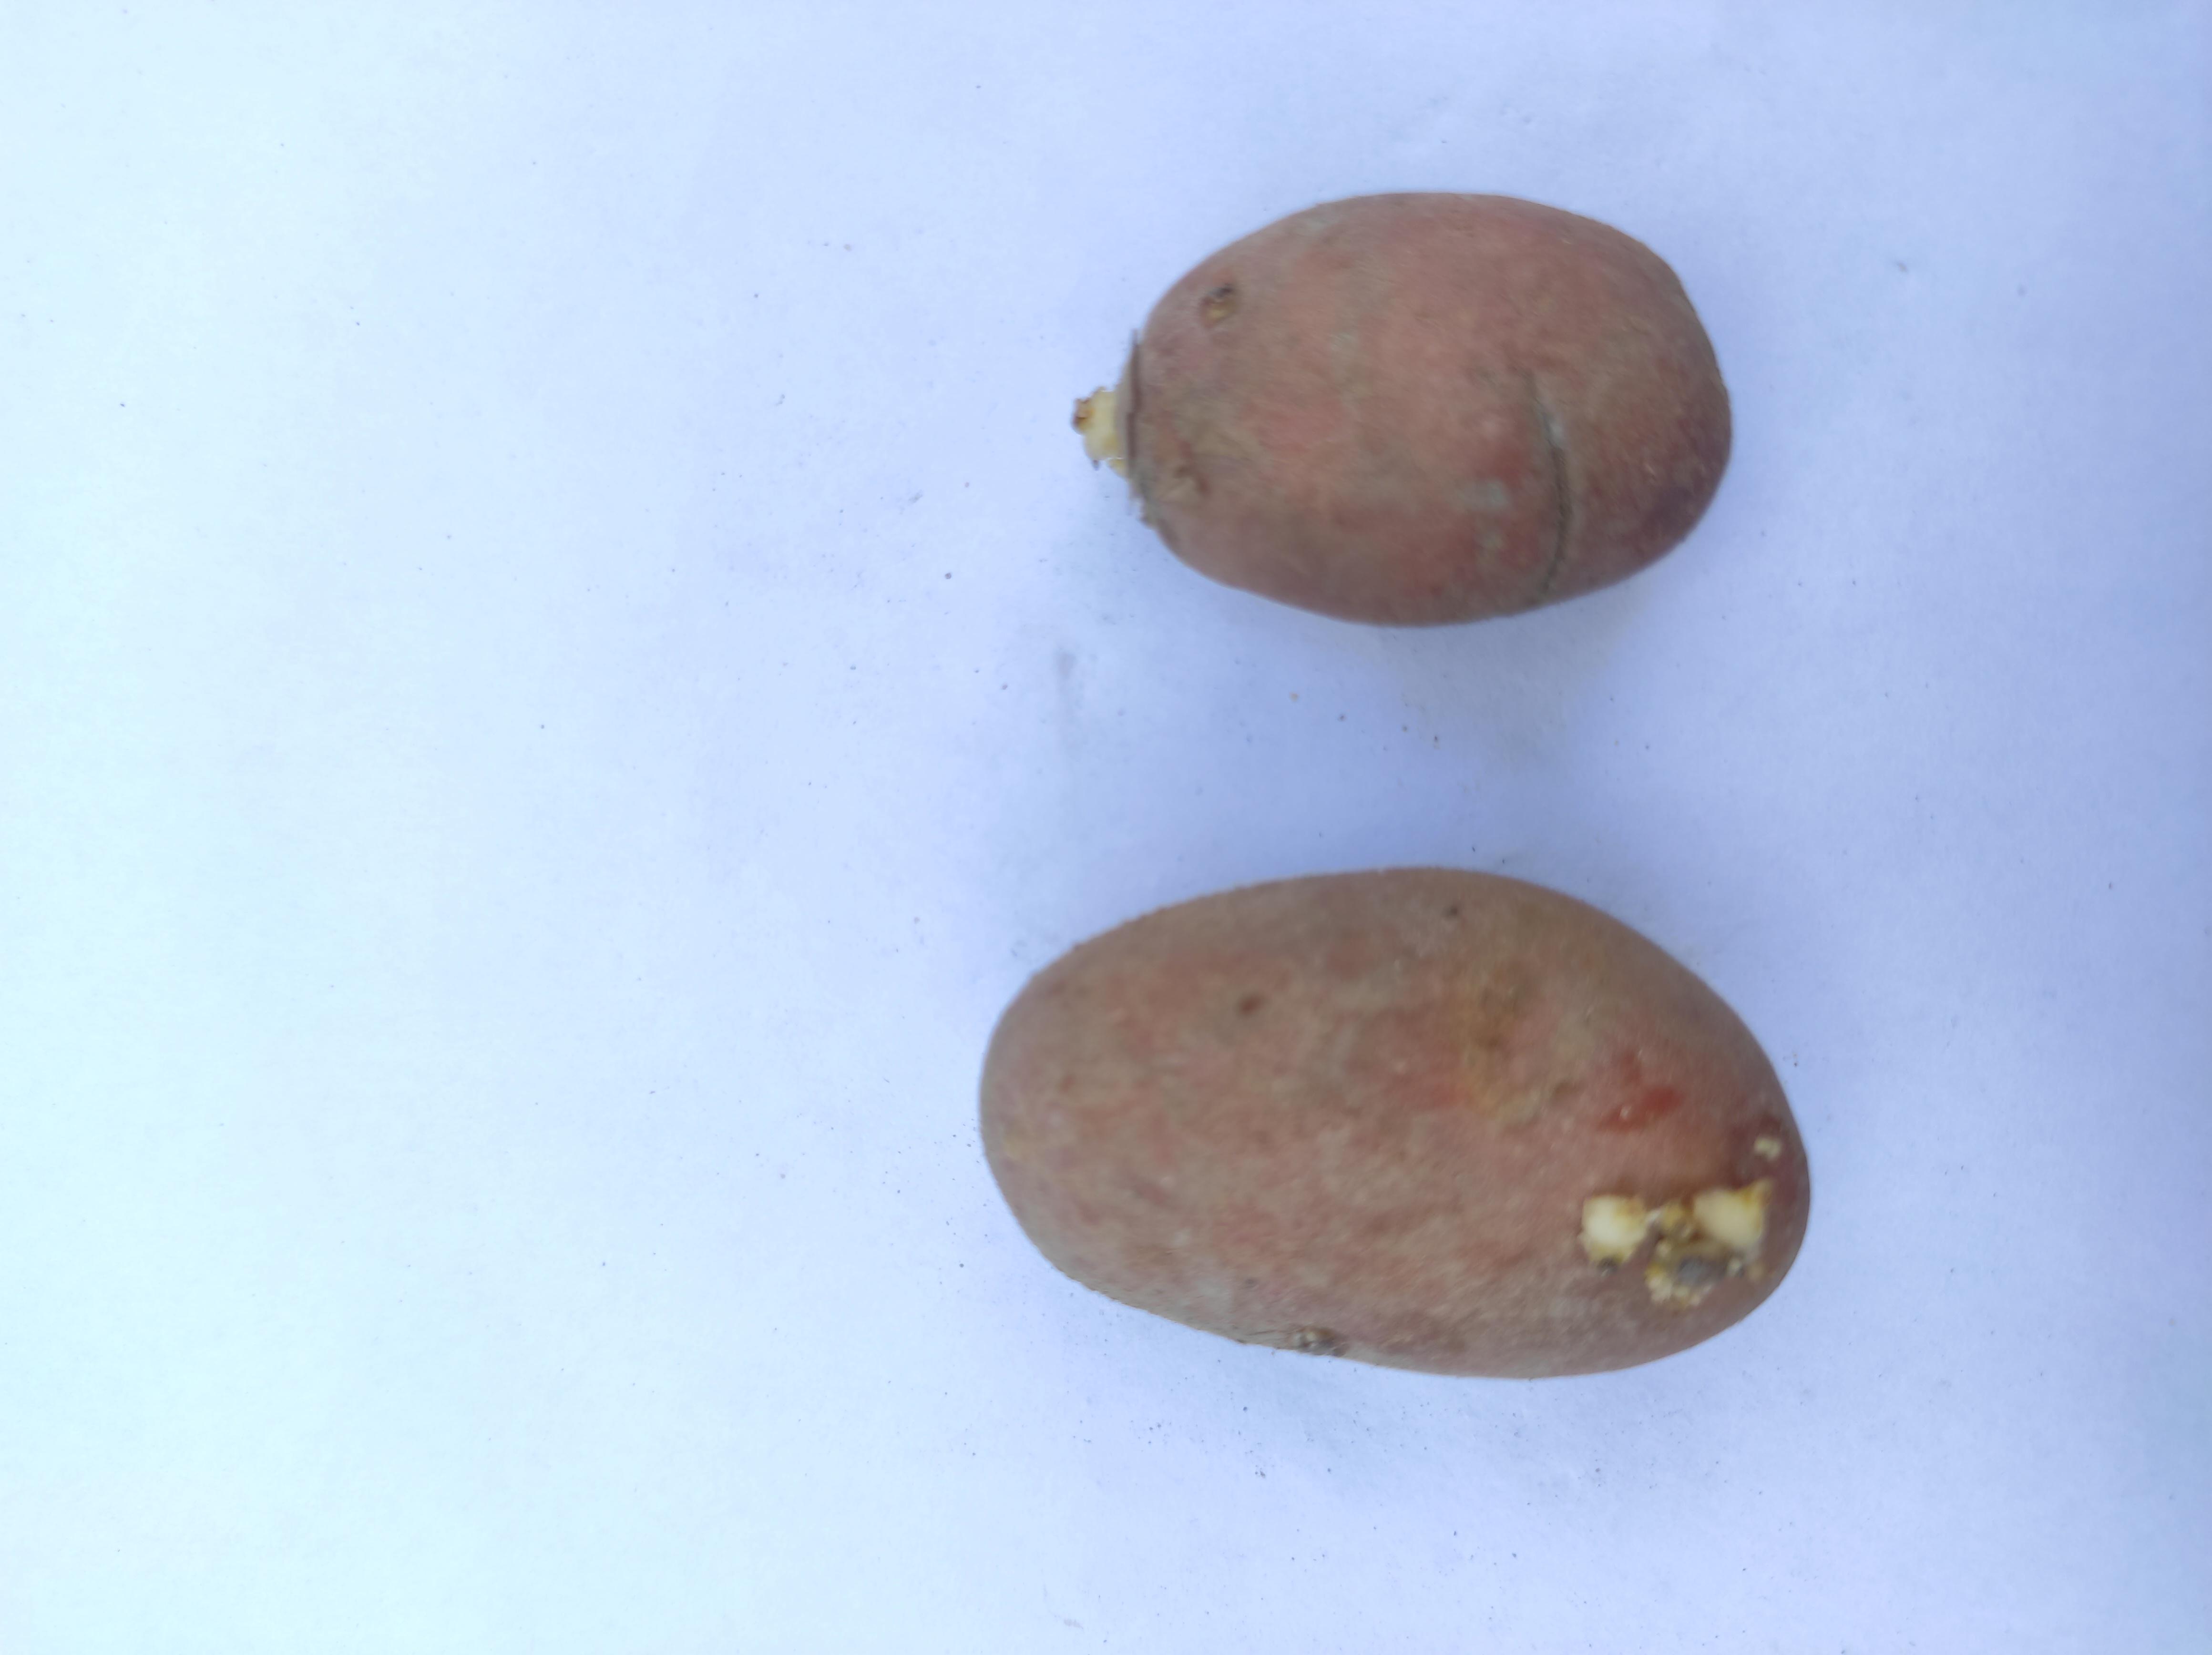
Label: Potato